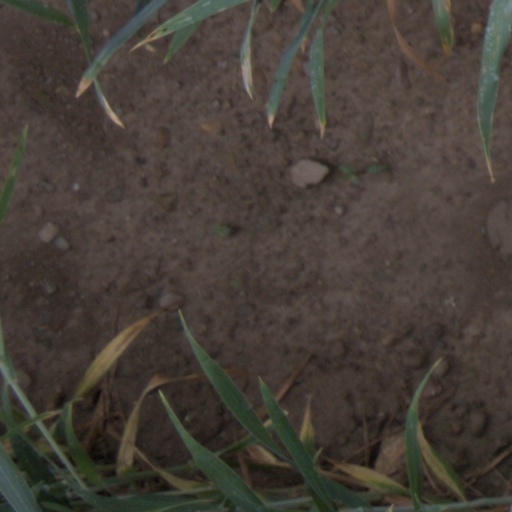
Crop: wheat